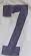
Number: 7